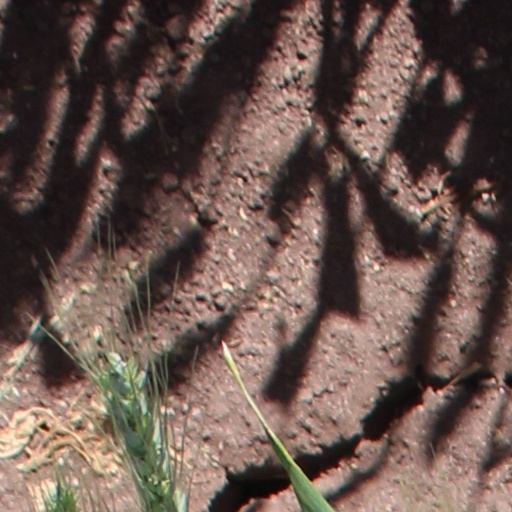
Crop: wheat